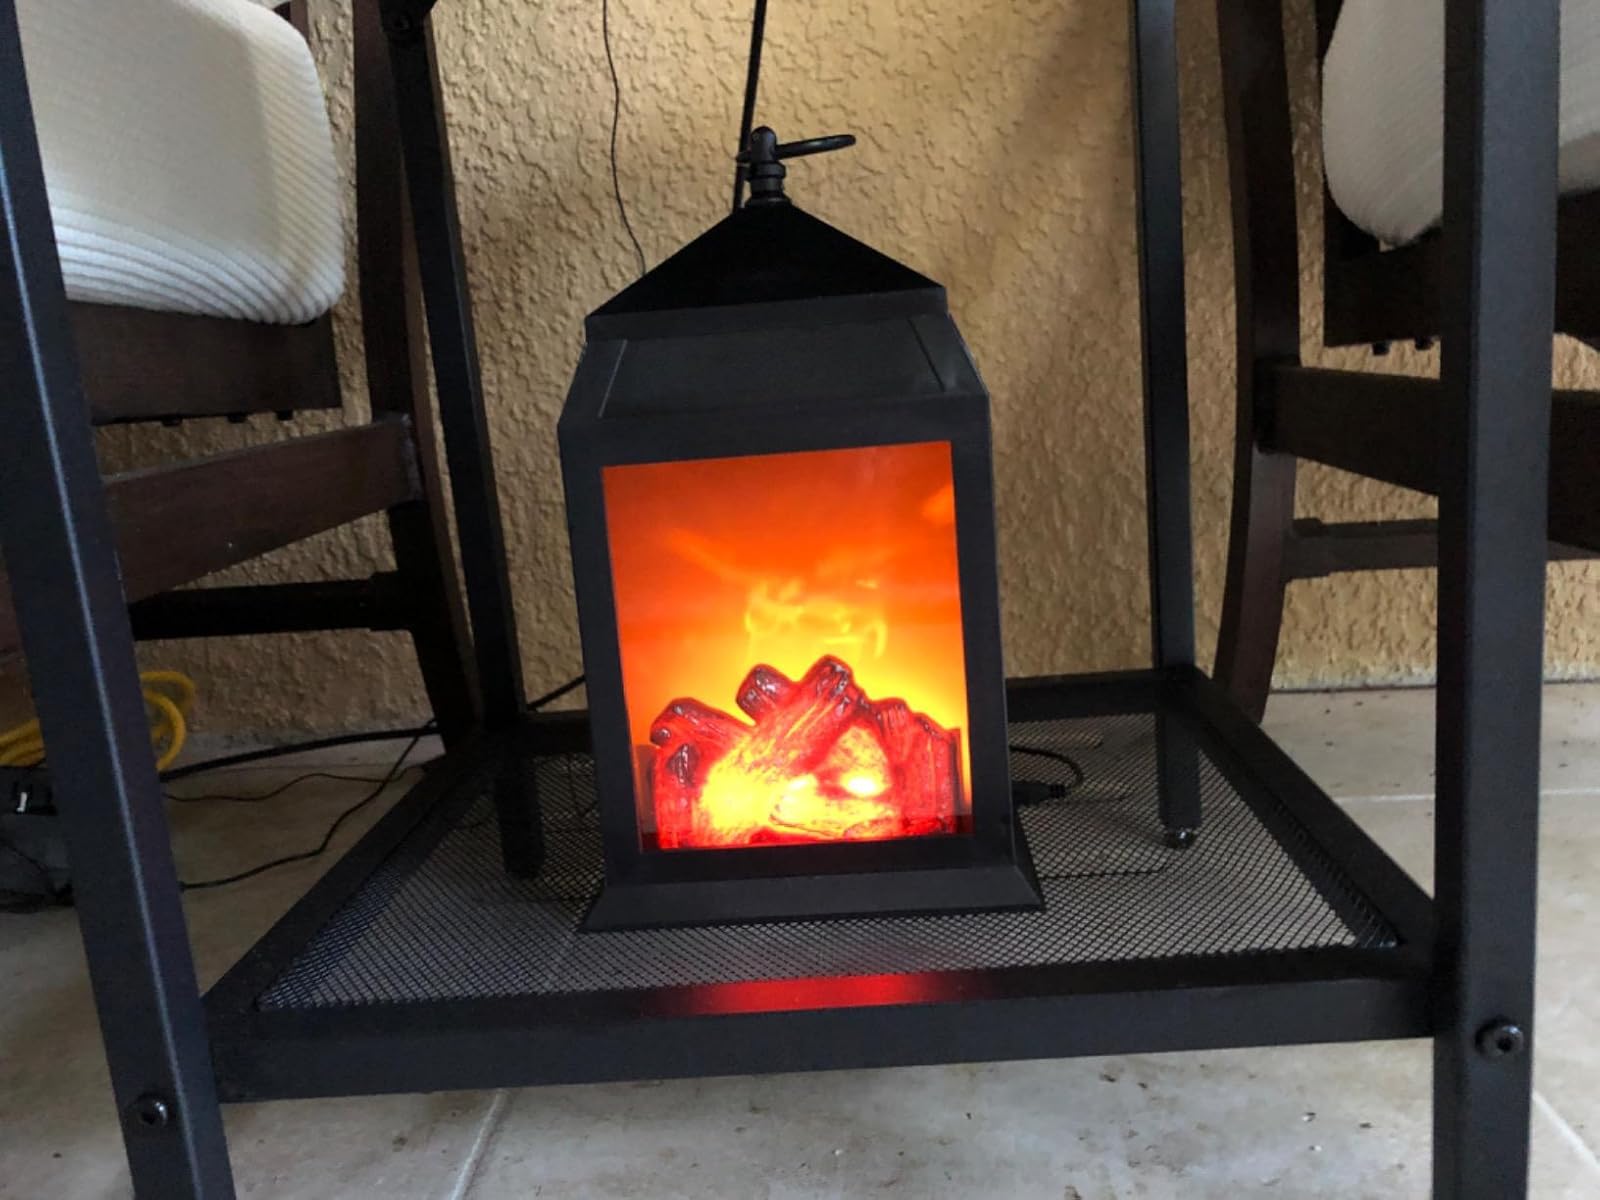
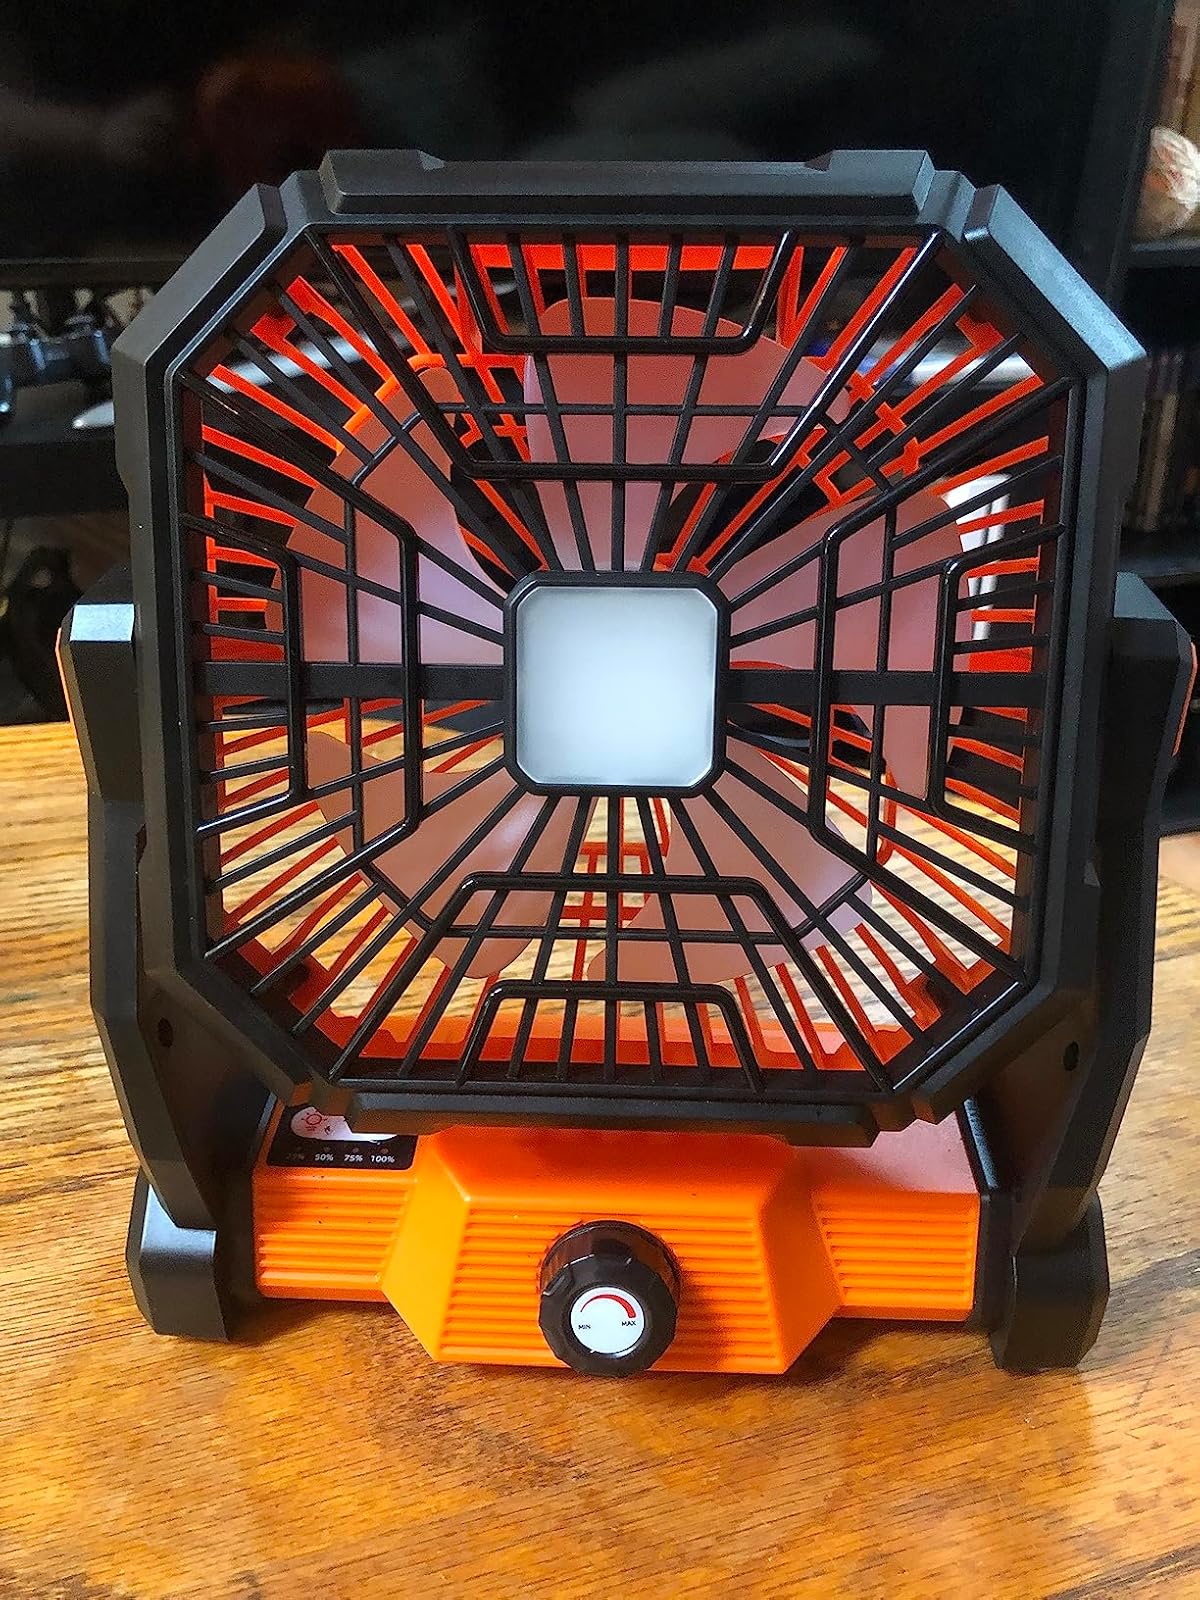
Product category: lantern
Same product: no